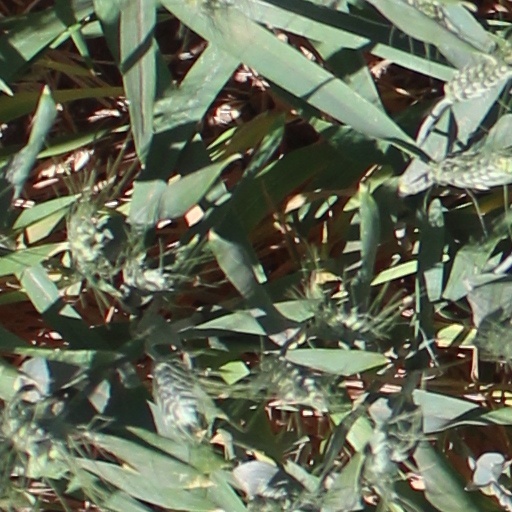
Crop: wheat